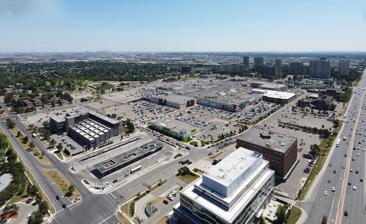
Building: Bramalea City Centre
Country: Canada
Year built: 1973
Shopping mall in Ontario, Canada Bramalea City Centre Location Brampton , Ontario , Canada Coordinates 43°43′00″N 79°43′26″W / 43.716589°N 79.723921°W / 43.716589; -79.723921 Opening date March 28, 1973 Developer Bramalea Limited Management Morguard Investments Limited Owner Morguard Investments Limited No. of stores and services 300+ No. of anchor tenants 3 Total retail floor area 85 acres (0.34 km 2 ; 0.133 sq mi) No. of floors 2 Parking 6385 Public transit access Bramalea Terminal Website bramaleacitycentre .com The Bramalea City Centre is a large shopping mall located in the city of Brampton , Ontario , Canada. With over a 1.5 million square feet of retail space and more than 300 outlets, it is one of Canada's largest shopping malls . Regarded as a super regional mall , the Bramalea City Centre has a market of more than 500,000 residents and attracts 16 million visitors annually. The Bramalea City Centre is located near the intersection of Queen Street and Dixie Road, just east of Highway 410 . History In the 1960s, planners in what was then Chinguacousy Township implemented a master plan to develop a new town called Bramalea . Included in this master plan was a series of residential areas, industrial development, open parks, and among other things, a central shopping centre. An 85-acre site, situated in the heart of Bramalea, was designated for mall development. Bramalea Consolidated Developments Limited (later shortened to Bramalea Limited in 1976), the local real estate developer responsible for developing much of Bramalea since the late 1950s, began mall construction towards the end of the decade on what was then the largest retail development in North America. Atrium of the mall The first phase of construction entailed the "service centre" portion of the mall at the north end, about 75,000 square feet consisting of a Food City grocery store, LCBO, and various other small shops and offices, completed by 1971. The second phase added 600,000 square feet of mall space, including a two-level Eaton's (120,000 square feet total, officially opened October 7, 1971 while the rest of the mall was still under construction), the two-level main mall corridor of 300,000 square feet stretching east to another anchor store yet to have a tenant (The Bay would end up occupying this space, with 131,000 square feet on two levels), and Steinberg's retail space to the south, consisting of an 80,000-square-foot Miracle Mart department store and a 20,000-square-foot Miracle Food Mart supermarket, both next to each other on the upper level (later operated together as a Miracle Beaucoup). Construction was completed in 1973, as the surrounding landscape experienced rapid change as the result of a population boom. The Bramalea City Centre had its grand opening on March 28, 1973; this was only four years after Brampton's first mall, Shoppers World Brampton , opened its doors in 1969. Initially opening with 160 outlets, Bramalea City Centre housed various retail stores, large anchor store tenants, grocery stores, restaurants and even a hardware store and a movie theatre (Bramalea Cinemas, closed in the late 1980s when Odeon moved to Gateway 6 Cinemas). The nearby Bramalea Civic Centre was also constructed around this time in the early 1970s, housing various municipal government offices, a theatre and the Brampton Public Library's Chinguacousy branch. There was a short tunnel under Team Canada Dr. connecting the mall and Civic Centre outside areas, visible in early aerial imagery but since removed. Although Chinguacousy Township (and thus Bramalea) was amalgamated with Brampton in 1974 , the Bramalea City Centre retained the name of the satellite community in which it was built. Mall expansion continued throughout the 1980s and 1990s under Bramalea Limited and Trizec Corporation (under Trilea Centers Inc) ownership and operation, including a northwest wing extension for the present Sears store location, and new bus terminal in 1991. A $6.5-million 150-room Holiday Inn hotel (started construction in 1978, owned by Bramalea Ltd and run by Holiday Inn), various separate external stores, and the Region of Peel office buildings were built within the malls' site boundaries, but were not directly connected to the main mall. Bramalea Limited underwent financial hardships in the early 1990s recession that forced the company to start to liquidate much of its real estate holdings (shopping malls, hotels, office towers, etc.) to try to remain a going concern, but eventually the company went into bankruptcy in April 1995, and a number of creditors acquired various real estate holdings. Ownership of the Bramalea City Centre (at the time 100% owned by Bramalea Ltd) went to the Toronto-Dominion Bank. In 1997, shareholder Gentra Inc. bought the rest of TD's stake in the mall. In 2002, the Bramalea City Centre was acquired by its current joint owners, Canadian real estate firm Morguard Corporation and a third party institutional investor. In 2004, the mall underwent a $165-million reconstruction to improve all common areas. The renovation was completed in eight months, a majority of which was done during the night while the mall was closed. Upper and ground level corridors at the southwest end of the mall mainly composed of smaller tenant stores were removed in favour of larger store space occupying these areas for Old Navy , Shoppers Drug Mart , and Best Buy . Additional renovation projects were carried out in 2005 and 2006, revamping the food court, escalators, and other areas of the mall. Petroff Partnership Architects was in charge of the redesign; construction was carried out by Vanbots Construction. Another $165-million expansion project opened in September 2010. It created 417,292 square feet (38,767.7 m2) of underground parking space, six new pad buildings constructed on the property, 325,000 square feet (30,200 m2) of new retail area on two levels, a new architectural centerpiece at the northwest corner of the property, and relocated loading docks and chiller units. The mall has housed several large retailers in the past. These include Sears (closed 2018), Eaton's , Kmart (closed 1998), Zellers (closed 2012), Target (closed 2015), Miracle Mart, Food City, Kitchen Stuff Plus and Beaver Lumber. Brampton Transit 's Bramalea Terminal was moved in 2010 from its original site on the southeast side of the mall to a location to the north, to accommodate the Züm bus rapid transit service on Queen Street. In May 2023, the mall would celebrate its 50th anniversary by opening a time capsule that was kept dormant since 1998. Upper Level of shopping mall Food Court Northwest corner is the expansion area of the mall See also List of largest enclosed shopping malls in Canada List of shopping malls in Canada References Wikimedia Commons has media related to Bramalea City Centre .